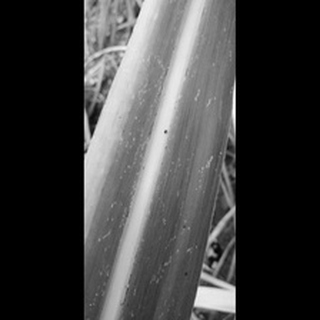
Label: sugarcane_yellow_leaf_disease